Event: Nepal Earthquake
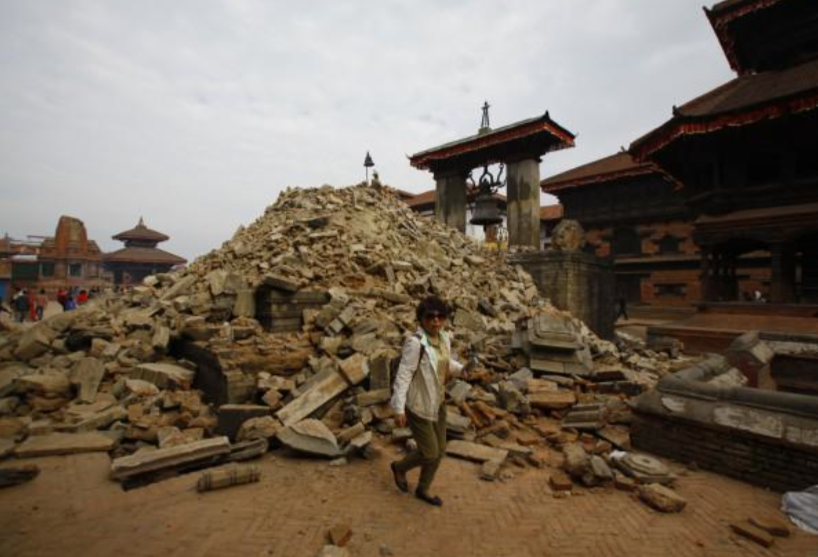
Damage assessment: damage